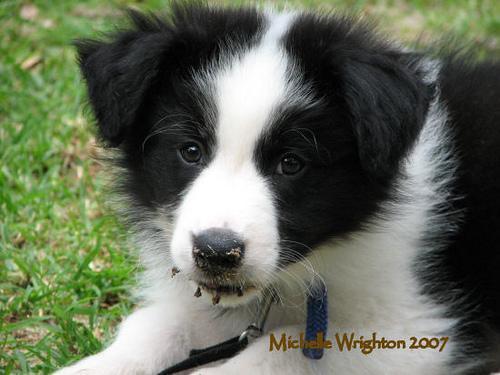
Border_collie